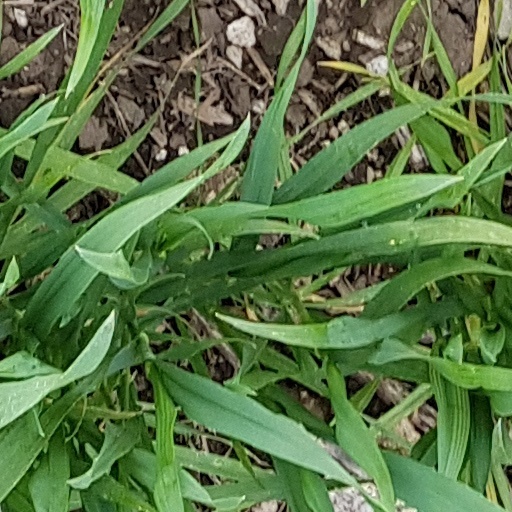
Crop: wheat